Ali's Wedding

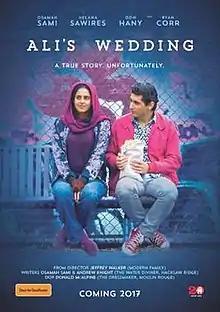
Theatrical film poster

Ali's Wedding is a 2017 Australian romantic comedy feature film from Matchbox Pictures. It is directed by Jeffrey Walker and written by Osamah Sami and stars Sami, Helana Sawires, Don Hany and Ryan Corr. Sami has been quoted as saying that the film is "history making, the first Muslim rom-com. This movie will hopefully pave the way for many other similar stories, not just from the Muslim community but from other communities and other minorities in our society." He said that the "affectionate and poignant story of love" was trying to cast a more positive light on Muslim-Australian life.